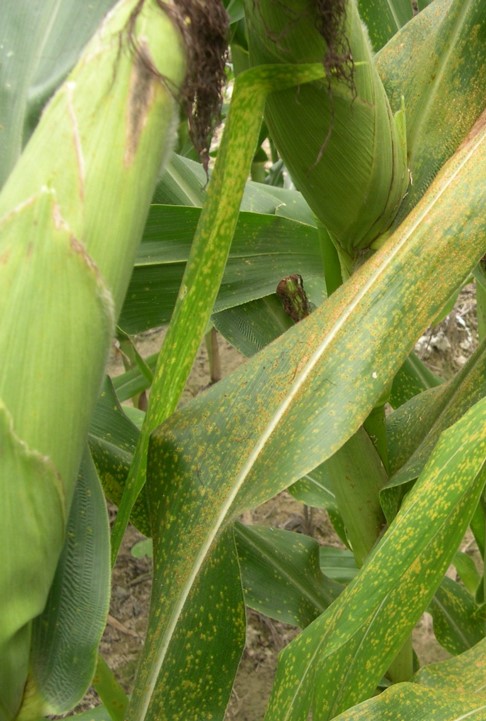
Plant: Corn
Disease: corn rust